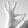
ASL letter: F